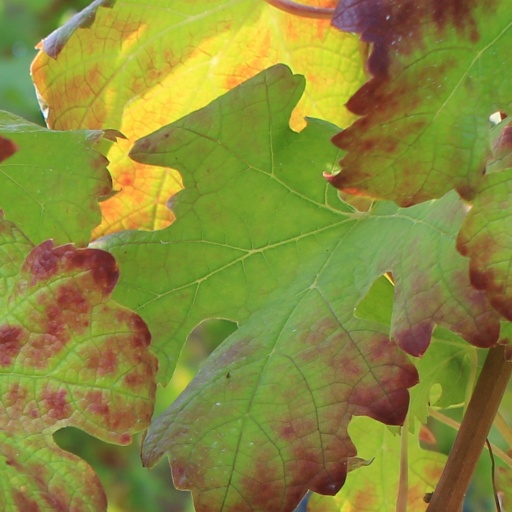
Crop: grape